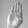
ASL letter: B